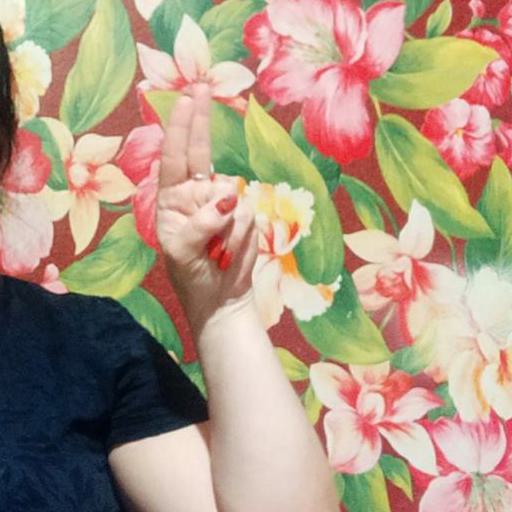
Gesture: two_up